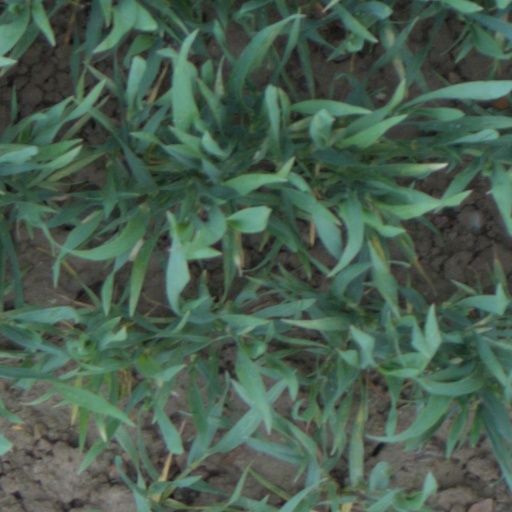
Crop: wheat